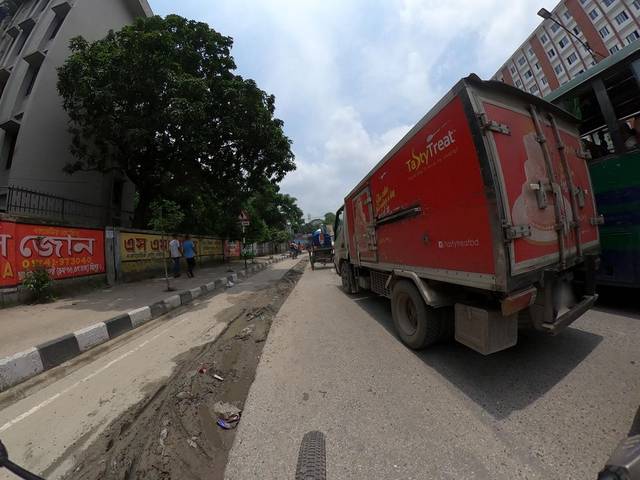
Region: Bangladesh
Coordinates: 23.785, 90.354